Variscan orogeny

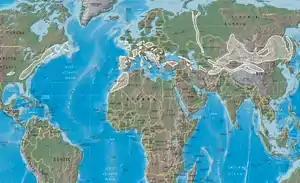
Hatched areas show the distribution of Variscan chains in Europe, North America (Appalachians), North Africa (Mauritanides), and other contemporaneous chains (Urals, Eurasian Steppe). The Himalayan model suggests the Variscan chain resembled parts of the modern Himalayas. Simplistically, 350 million years ago, there might have been an "Everest" in Lyon, an "Annapurna" in Clermont-Ferrand, and a "Tibet" where the Paris Basin now lies.

The European Variscan Belt includes the mountains of Portugal, Spain (Galicia, and the Pyrenees), southwestern Ireland (i.e. Munster), Cornwall, Devon, Pembrokeshire, the Gower Peninsula and the Vale of Glamorgan. In France, the belt occurs from Brittany, below the Paris Basin to the Ardennes, in the Massif Central, the Pyrenees, the Vosges and in Corsica.